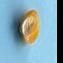
Maize quality: Good